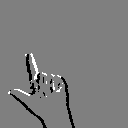
ASL letter: l